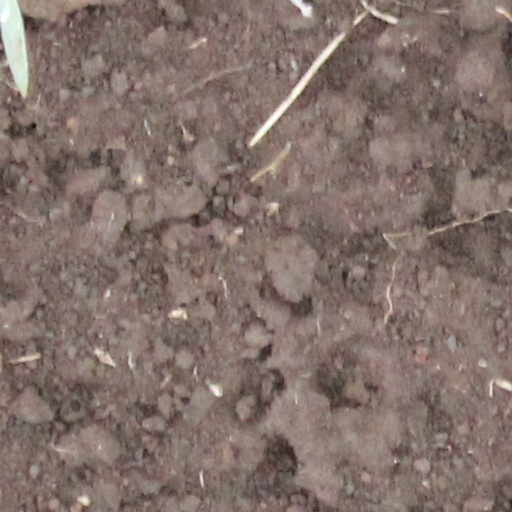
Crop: wheat